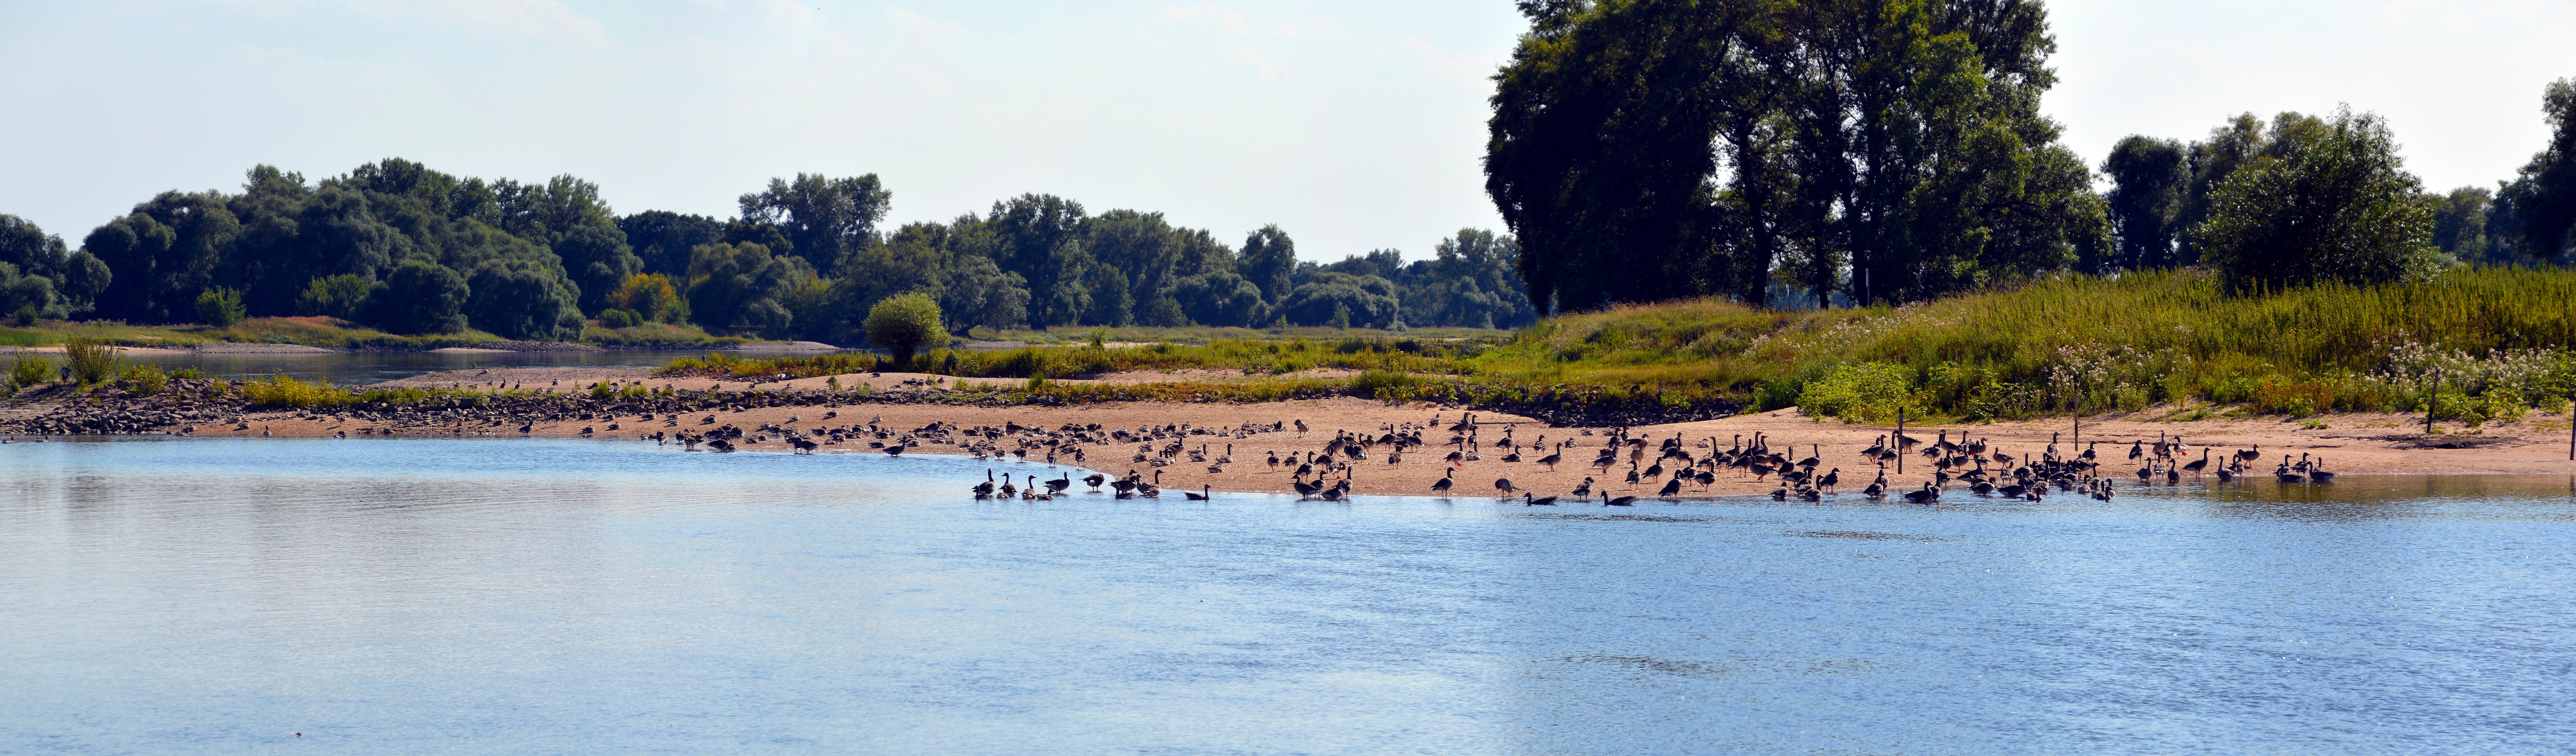
landscape, marsh, wilderness, lake, river, lagoon, bay, reservoir, national park, birds, bank, wetland, loch, ecosystem, elbe, wild geese